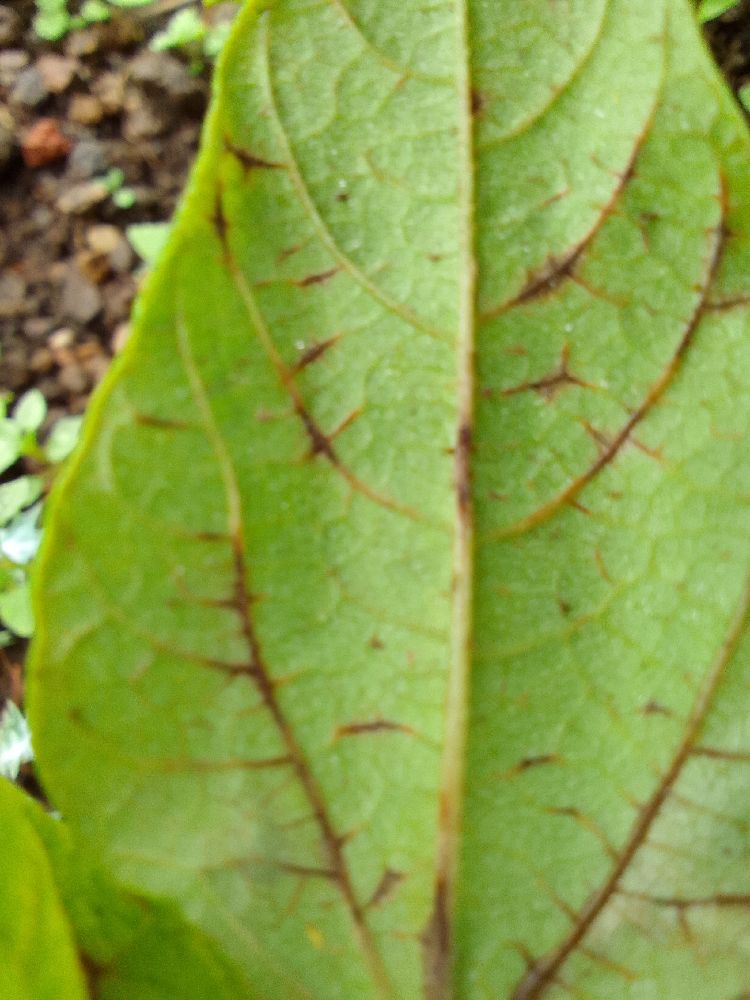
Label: anthracnose